Education in Germany

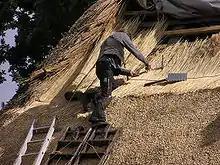
A German roofer thatching a roof with reeds (he is wearing the traditional waistcoat and trousers of a craftsman)

Germany has high standards for the education of craftspeople. Historically very few people attended college. In the 1950s for example, 80 percent had only ("primary school") education of 6 or 7 years. Only 5 percent of youths entered college at this time and still fewer graduated. In the 1960s, six percent of youths entered college. In 1961 there were still 8,000 cities in which no children received secondary education. However, this does not mean that Germany was a country of uneducated people. In fact, many of those who did not receive secondary education were highly skilled craftspeople and members of the upper middle class. Even though more people attend college today, a craftsperson is still highly valued in German society.